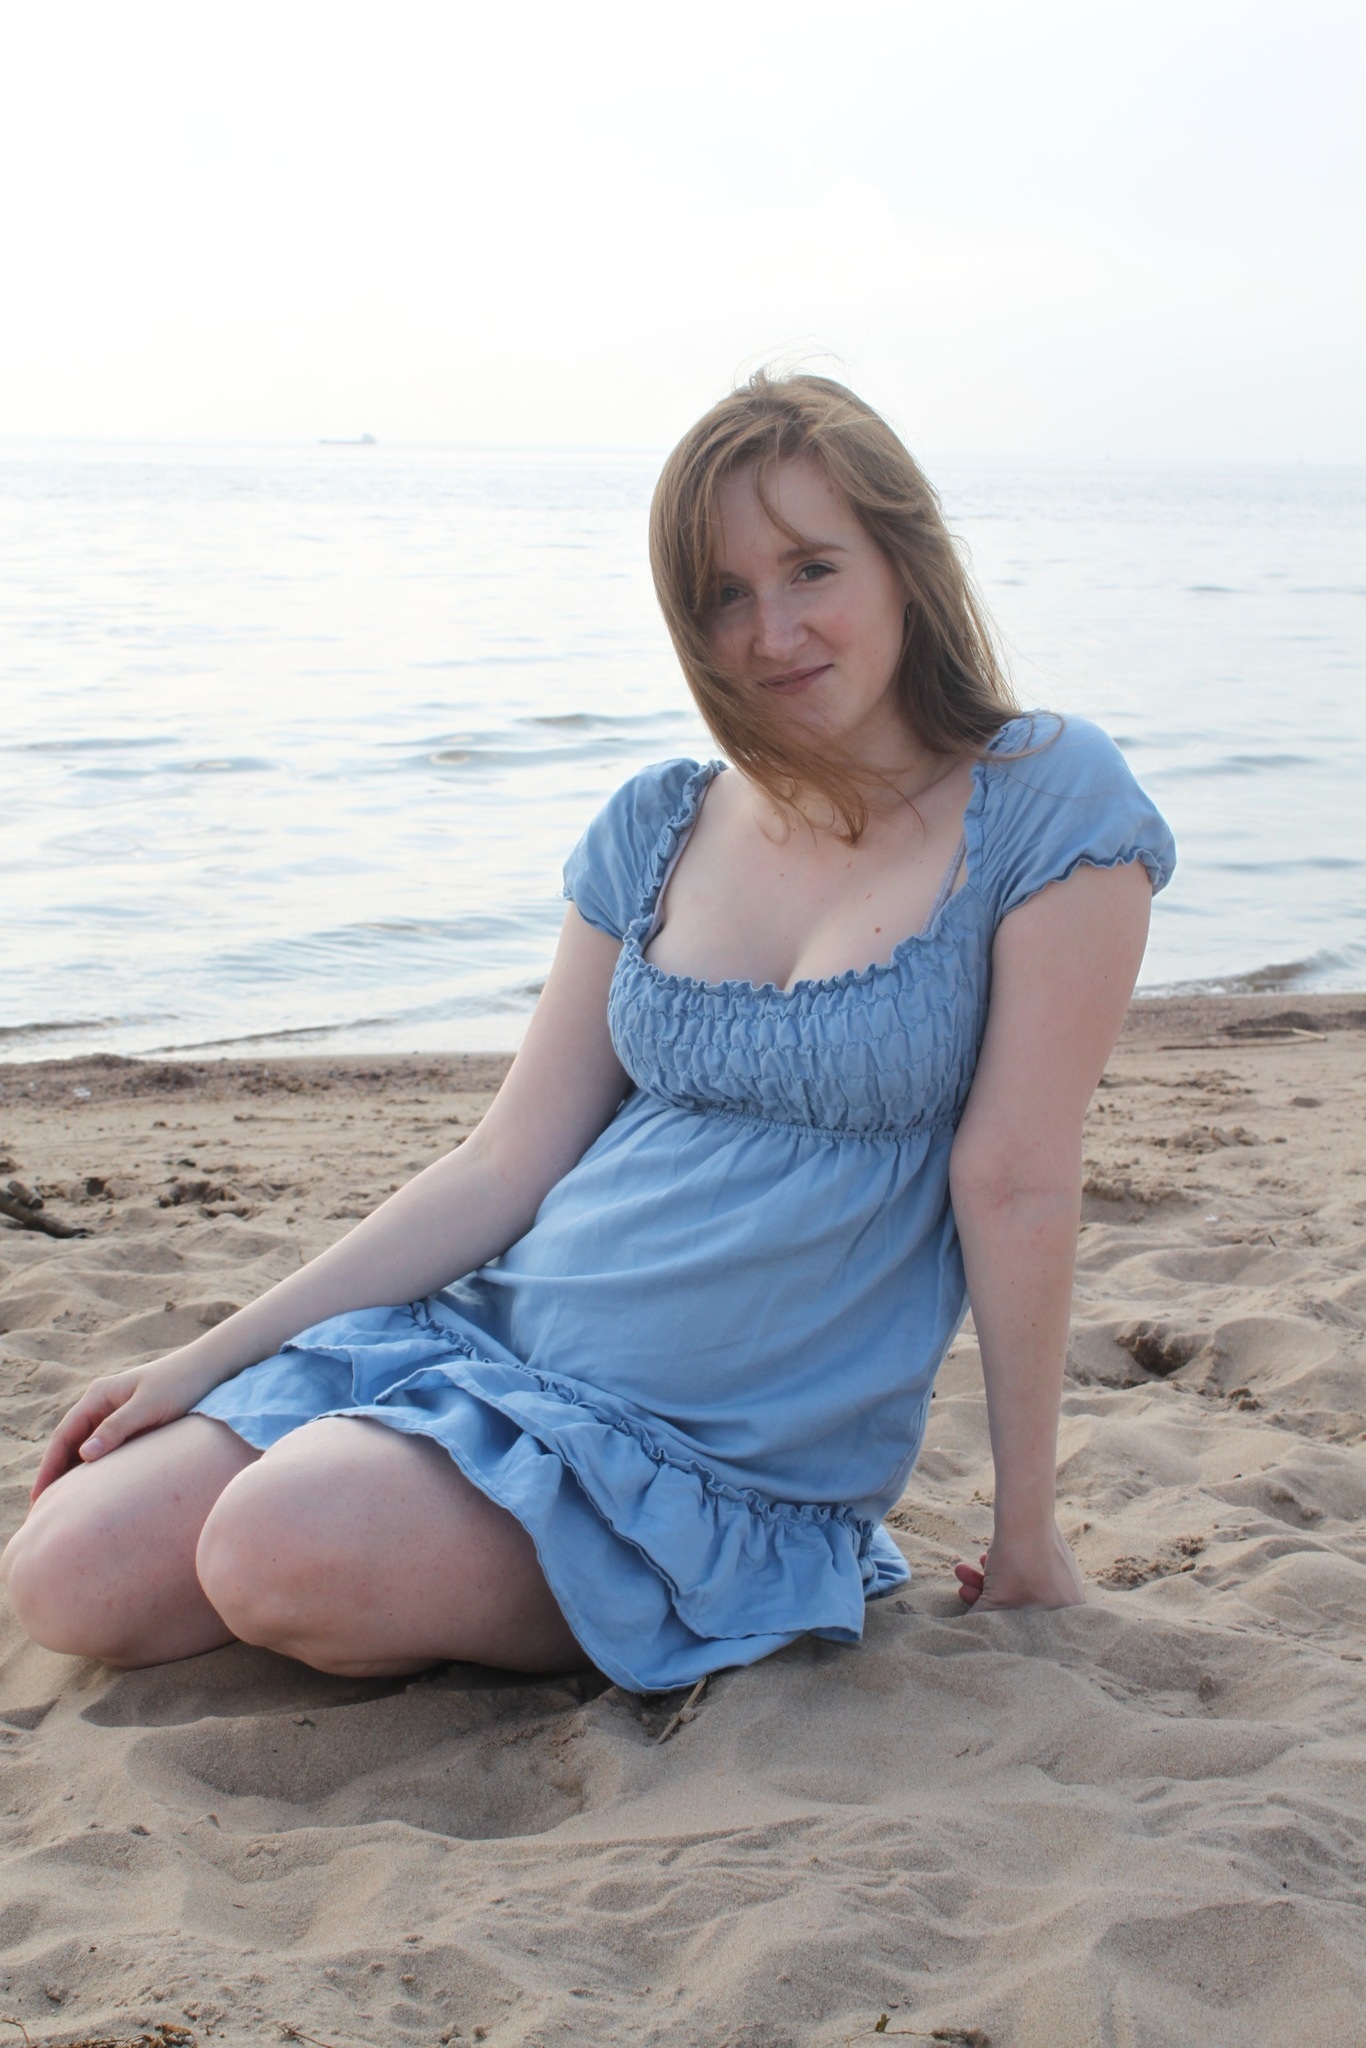
beach, sea, sand, person, girl, woman, photography, morning, vacation, leg, model, youth, sitting, blue, clothing, pregnancy, human body, beauty, abdomen, photo shoot, gulf of finland, portrait photography, human positions, art model